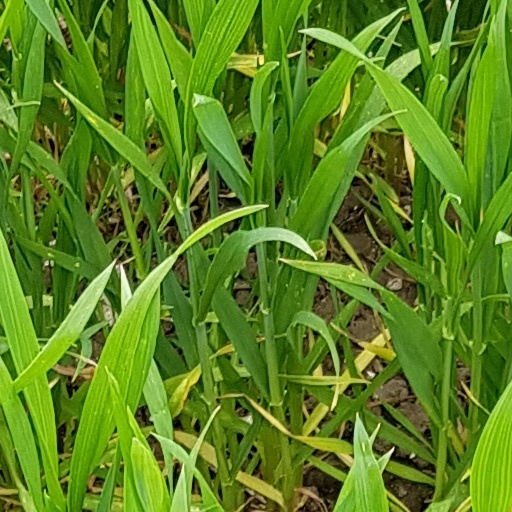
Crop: wheat